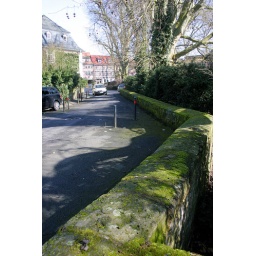
Mossed wall by the Solms castle